Shaman King: The Super Star

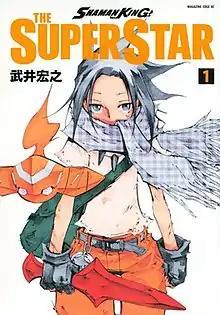
Cover of the first volume

Shaman King: The Super Star is a Japanese manga series written and illustrated by Hiroyuki Takei. It is a sequel to Takei's "", which is itself a sequel to his original series, "Shaman King". It was serialized in Kodansha's "Shōnen Magazine Edge" from May 2018 until October 2023, when the magazine ceased publication. It later continued on the "Magazine Pocket" online platform from August to November 2024.